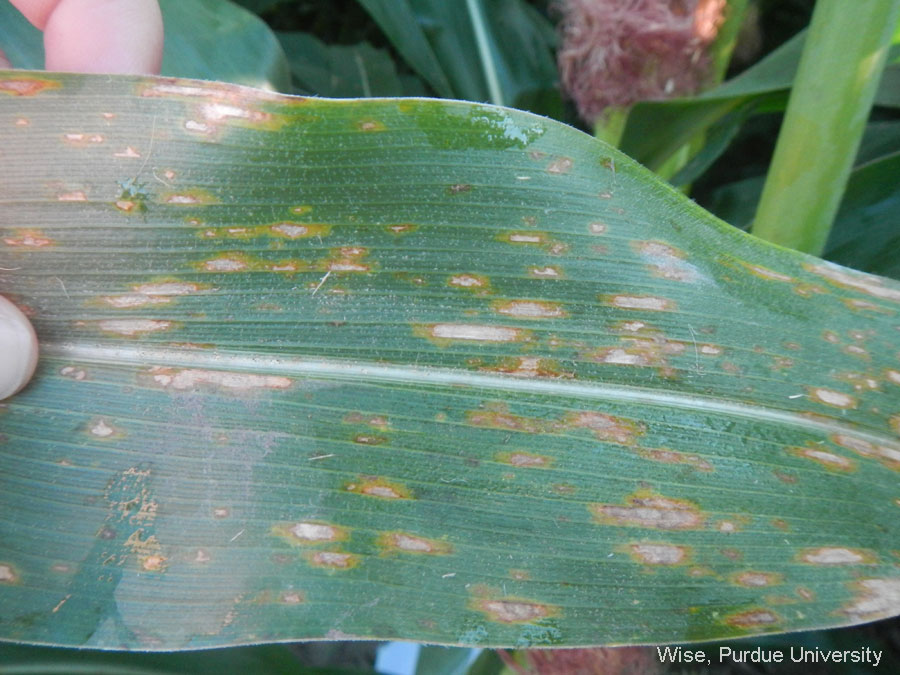
Labels: Corn Gray leaf spot